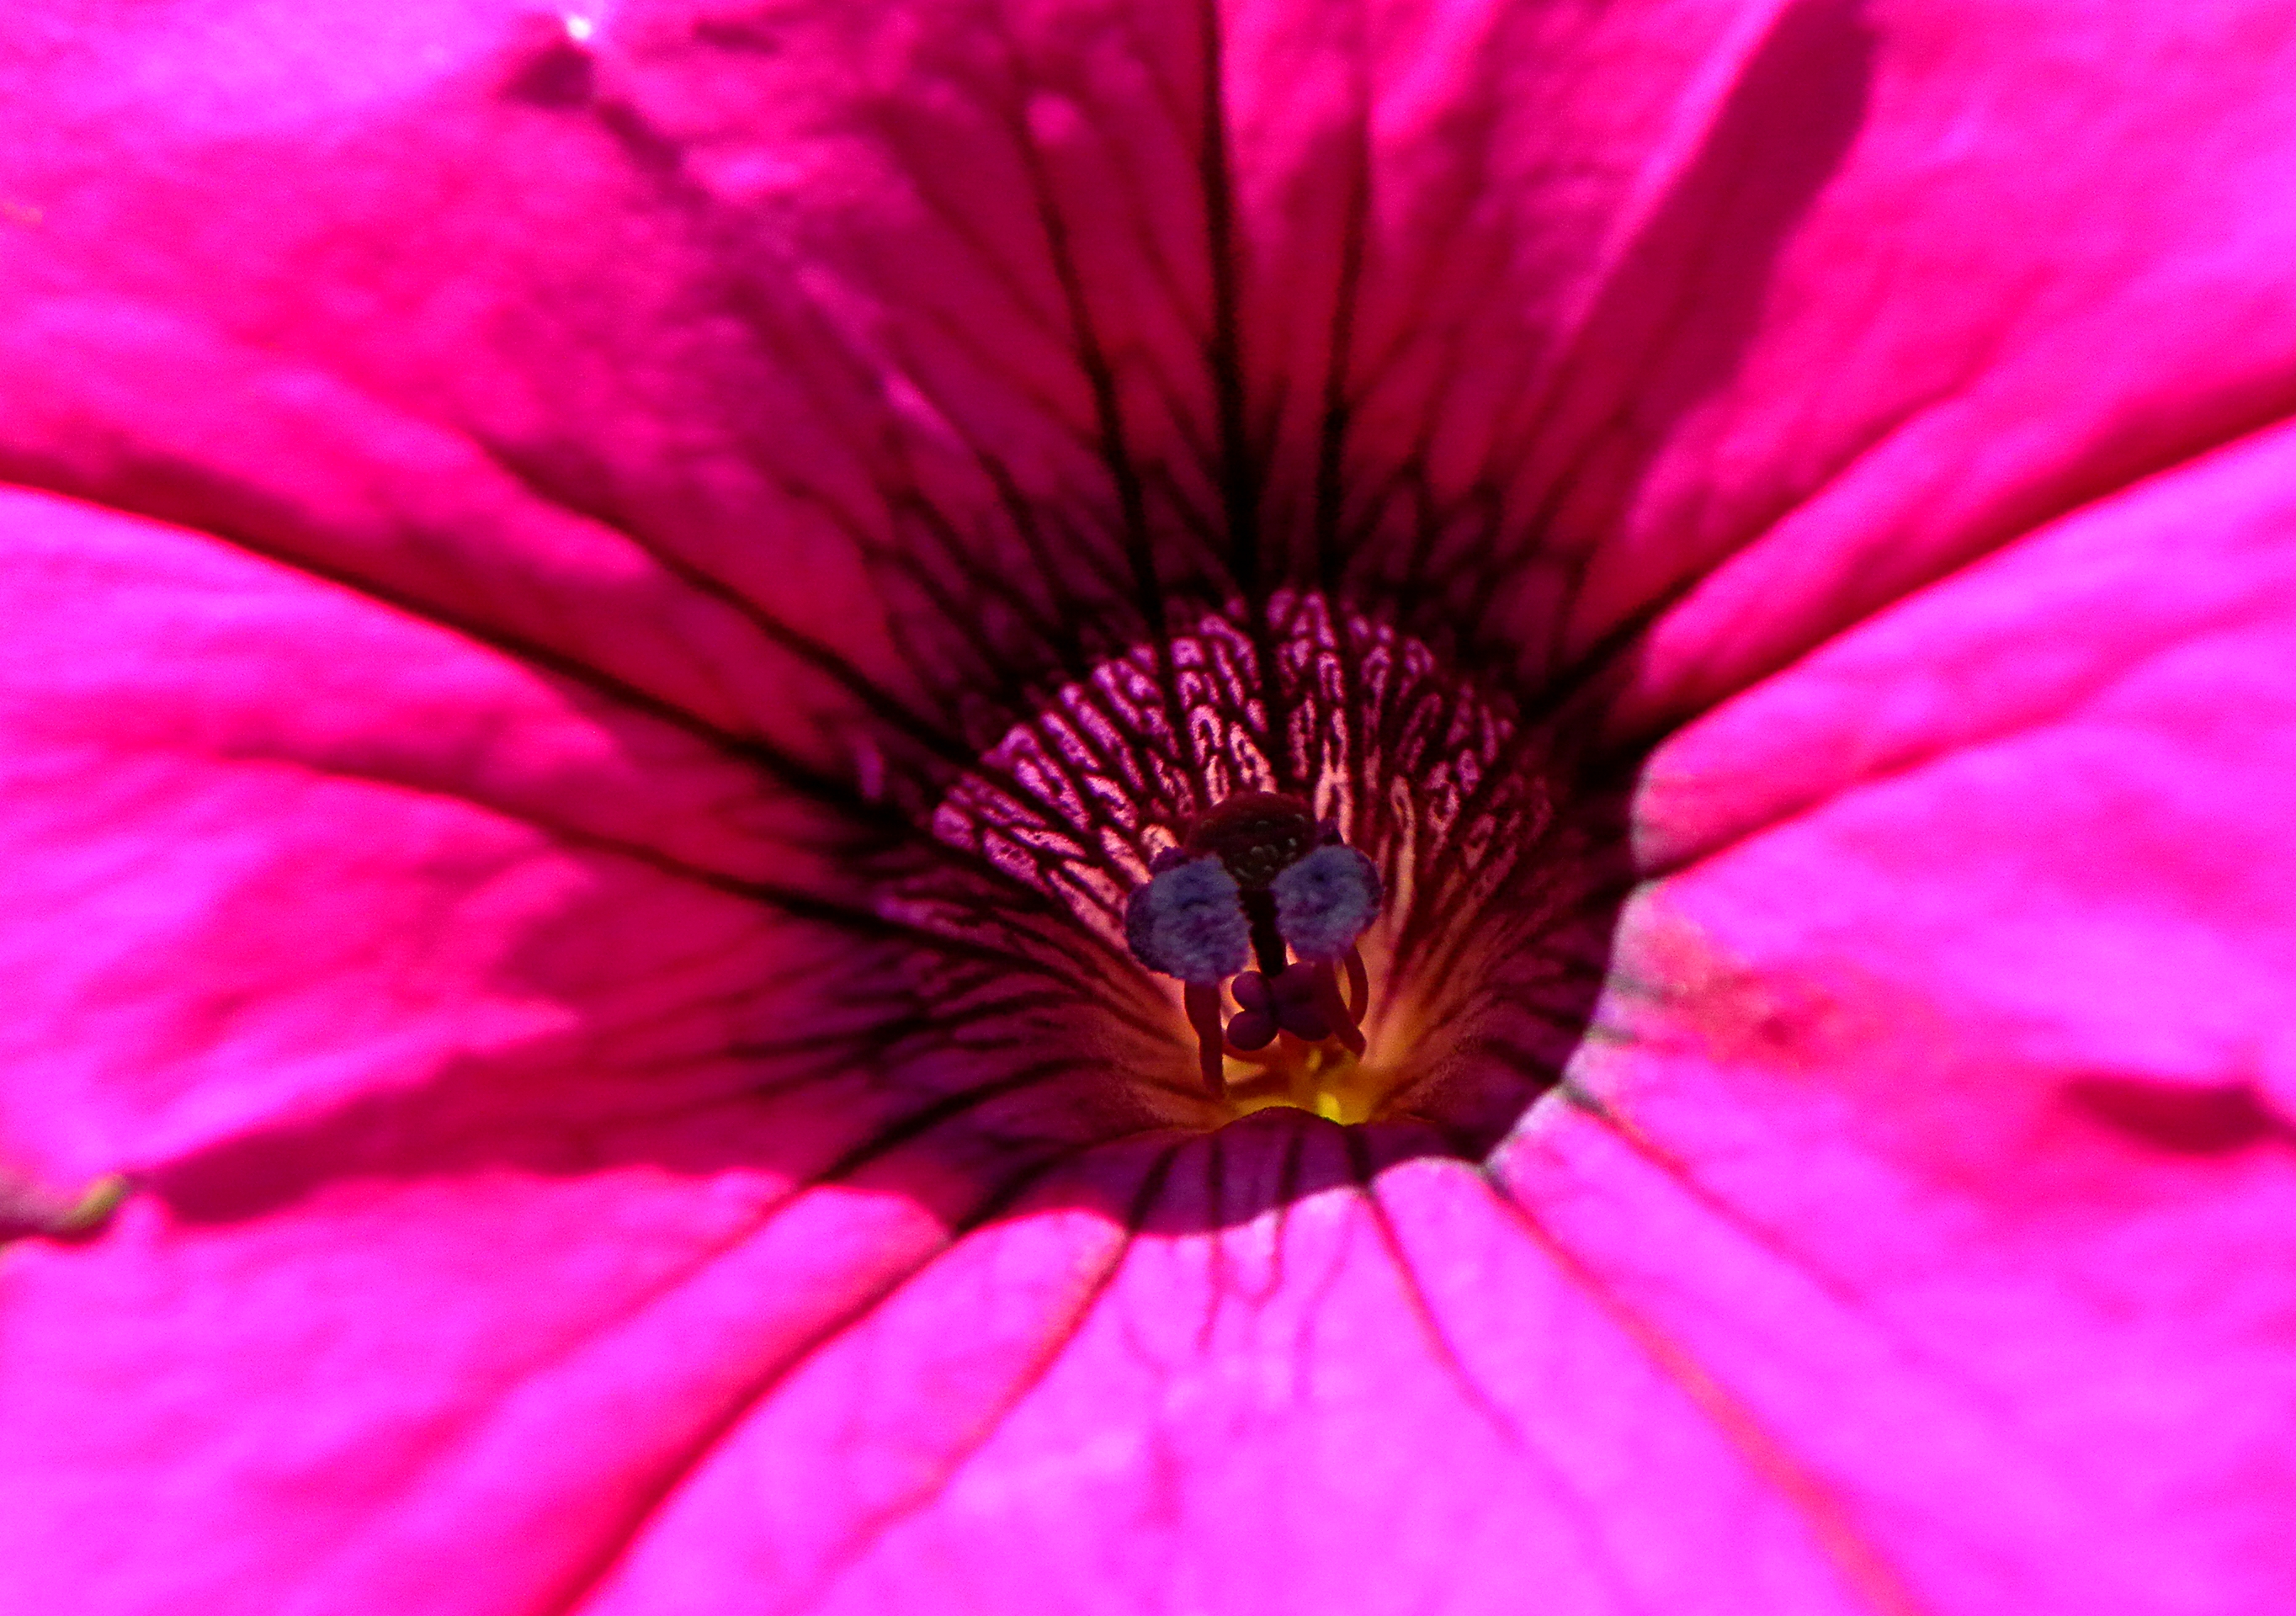
blossom, plant, photography, leaf, flower, petal, pollen, macro, pink, flora, wildflower, flowers, close up, flores, ggl1, macro photography, naturenaturaleza, flowering plant, plant stem, land plant